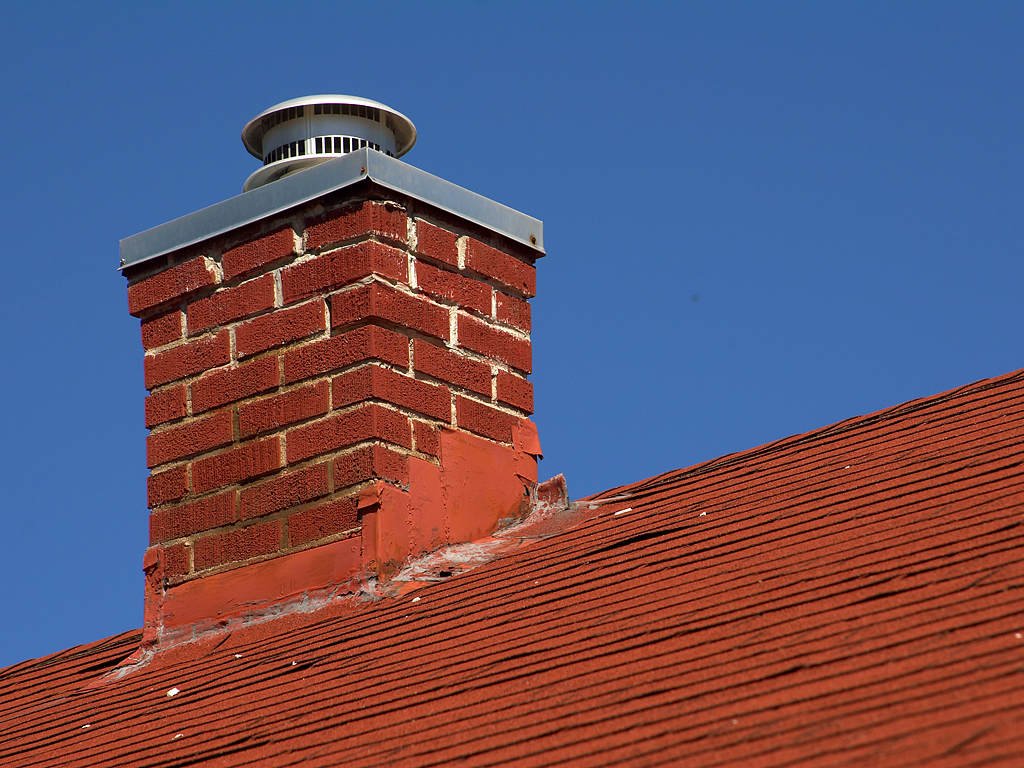
architecture, roof, building, home, wall, red, tower, chimney, fireplace, facade, brick, homes, brickwork